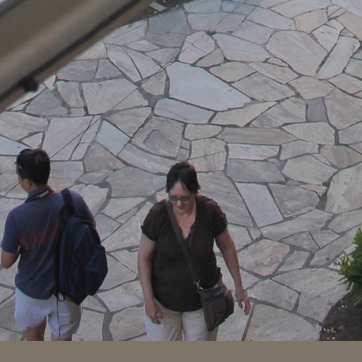
Material: hair